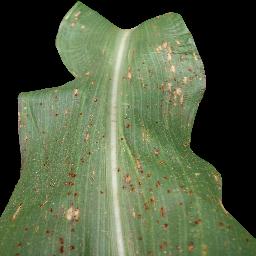
Label: Corn___Common_rust